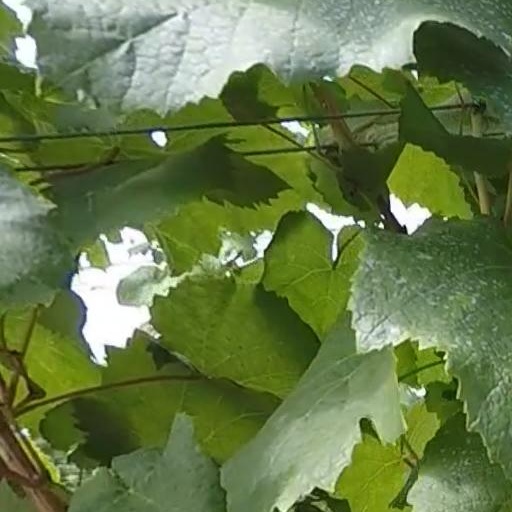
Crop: grape